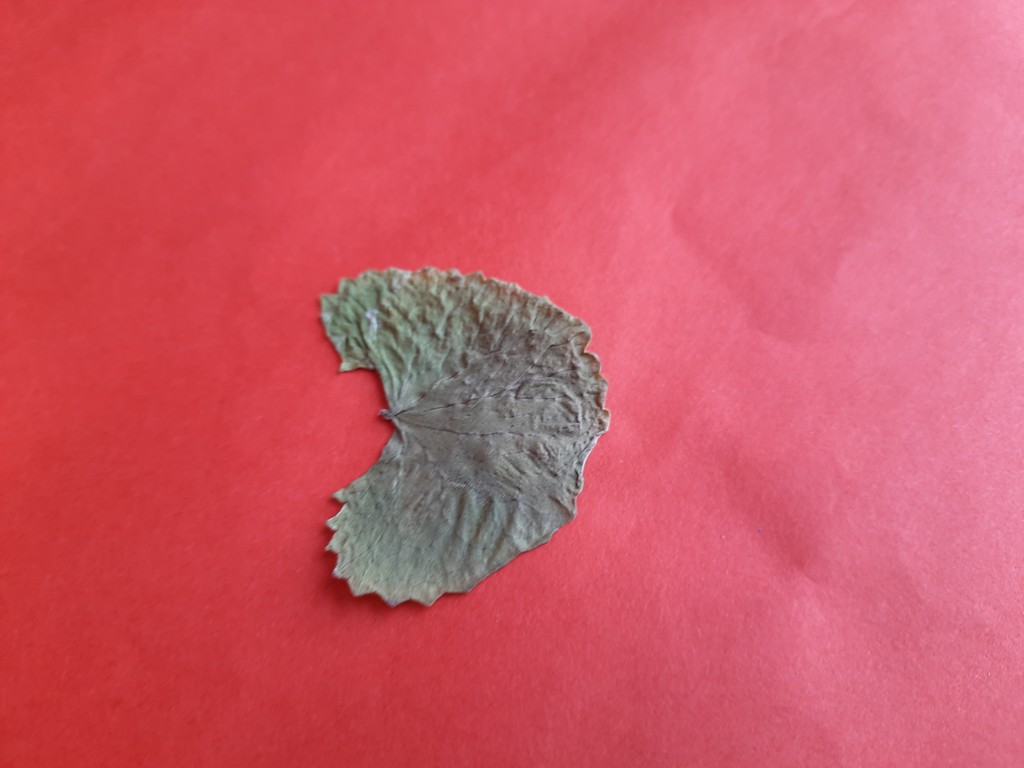
Label: Dried